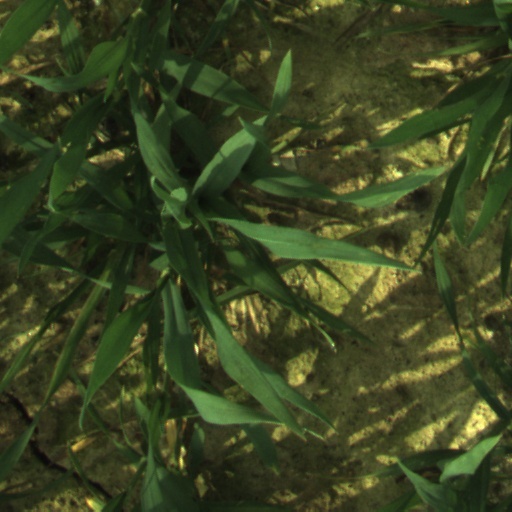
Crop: wheat